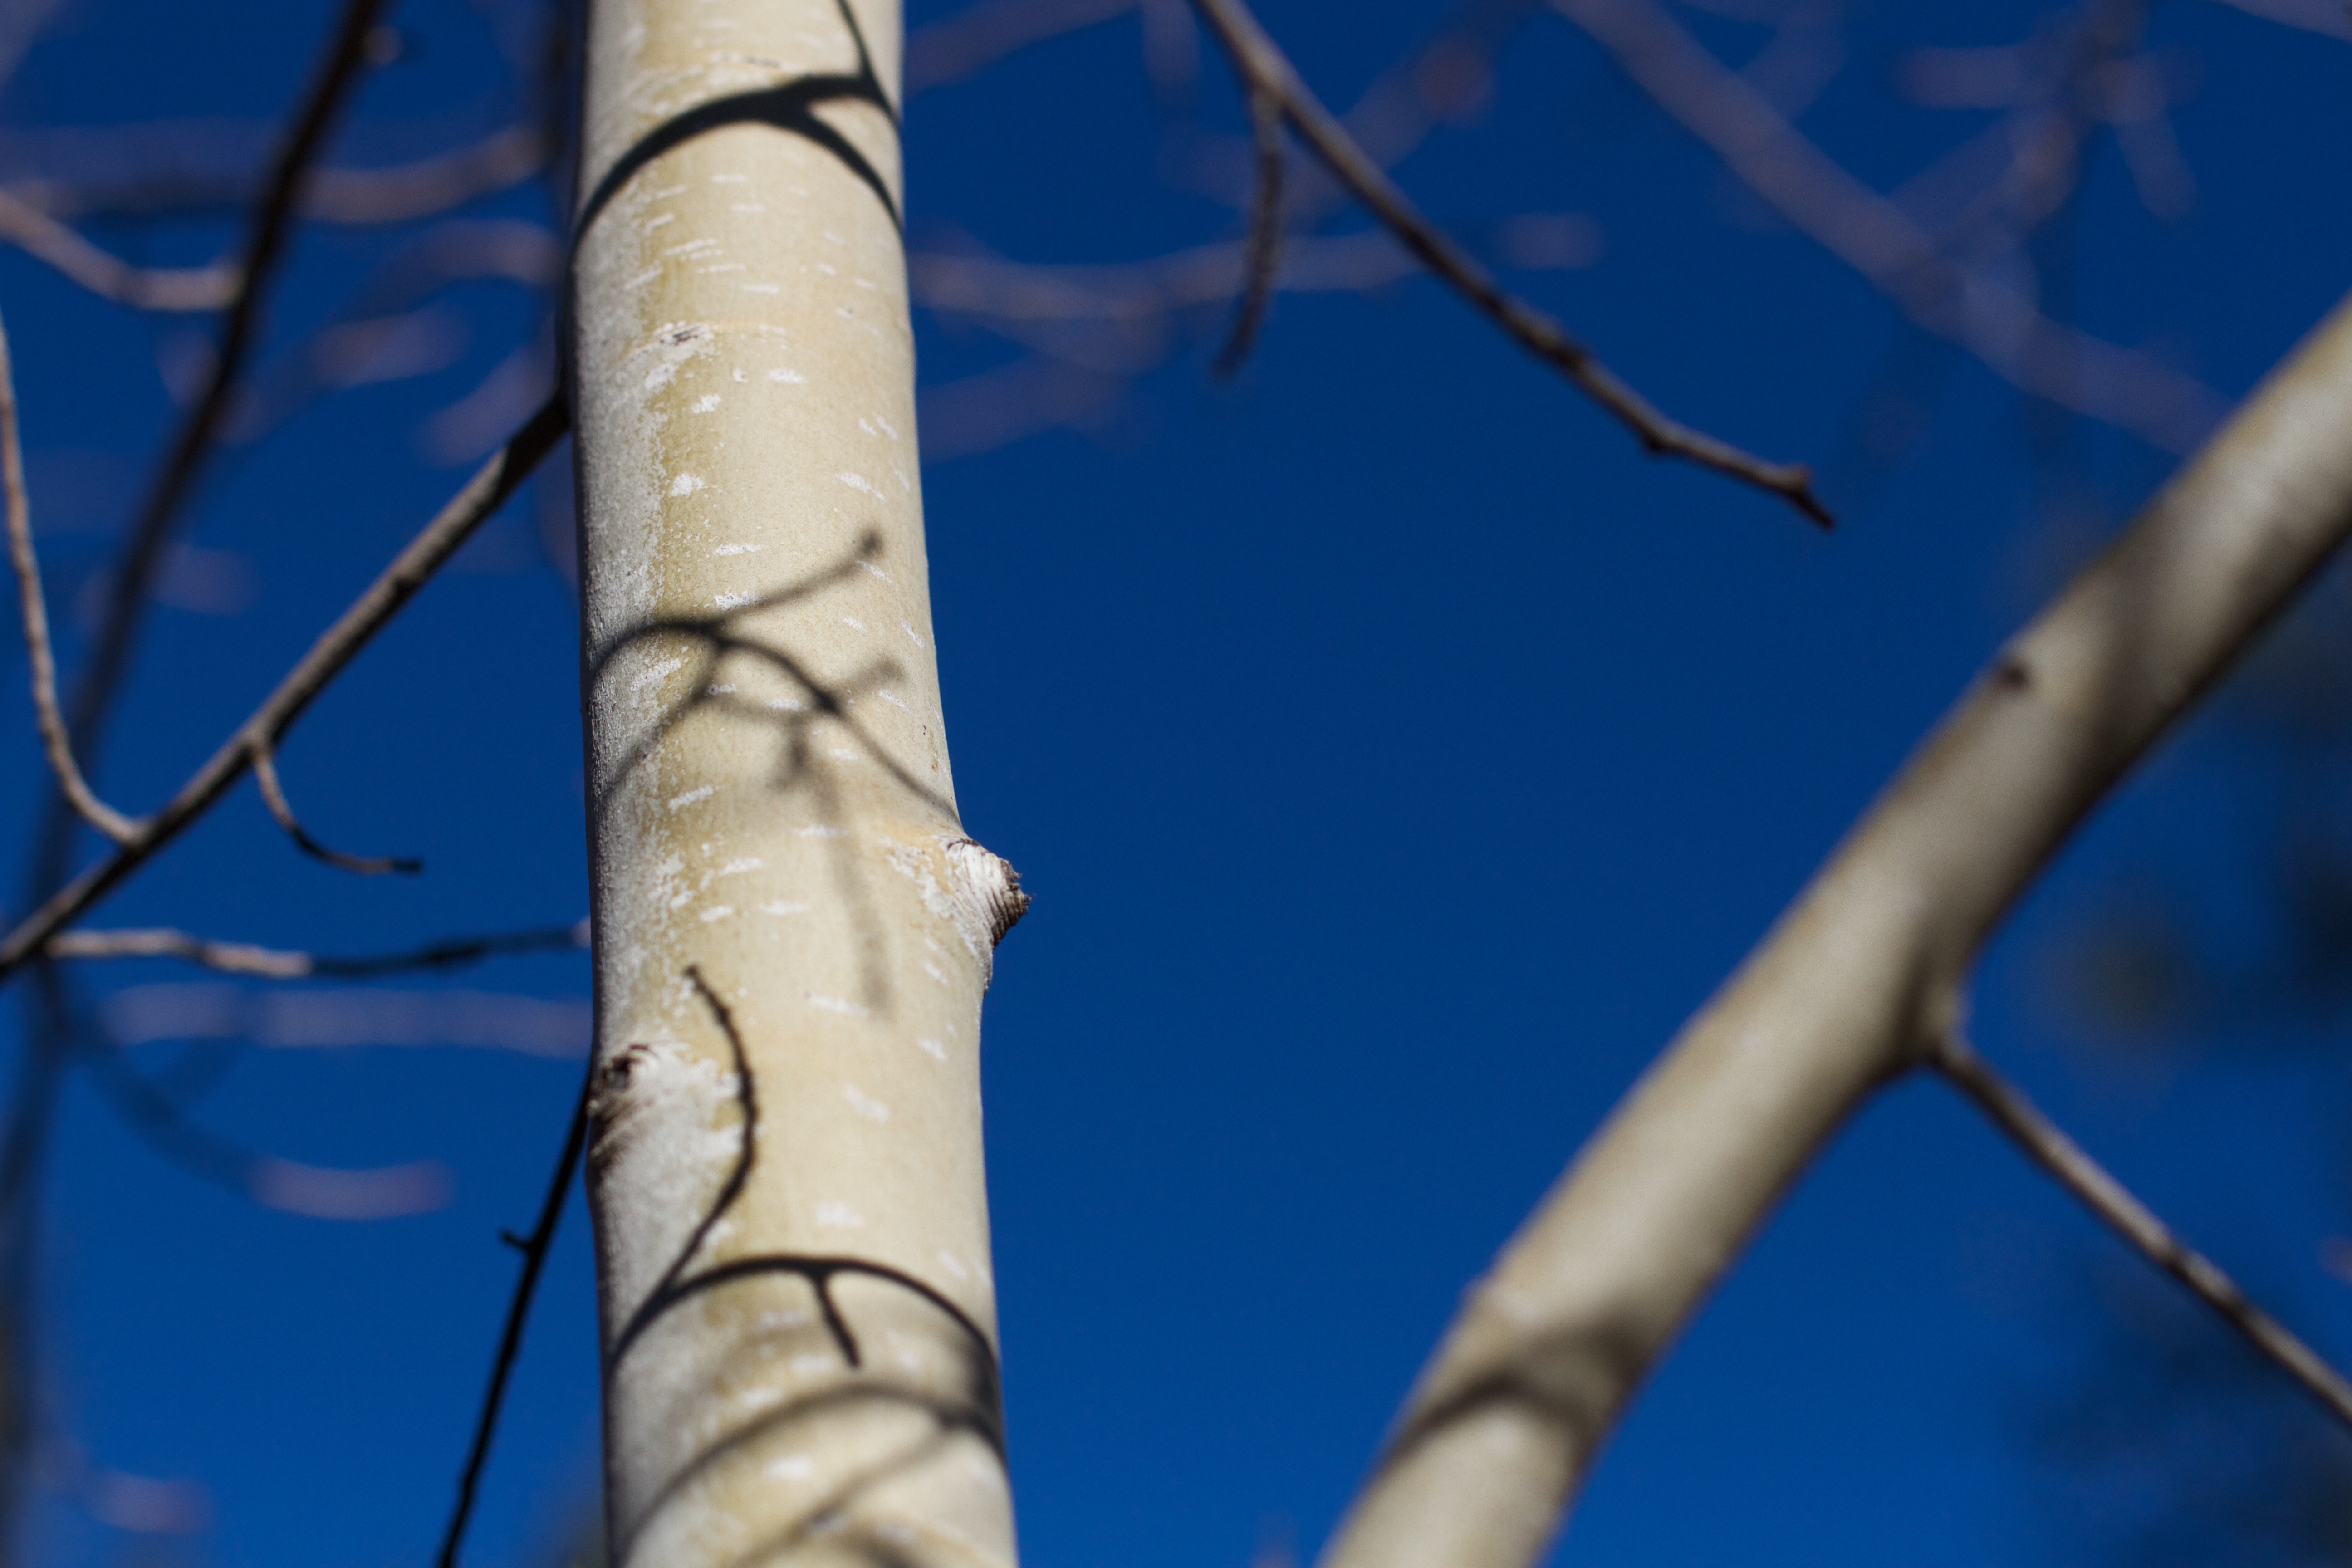
tree, branch, plant, sky, sunlight, leaf, flower, line, mast, birch, blue, strawberry, twig, arizona, close up, plant stem, woody plant, outdoor structure